Lubusz Voivodeship

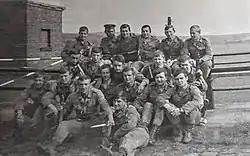
Polish Border Protection Troops in Olszyna in 1969

In 1701, the Kingdom of Prussia was established, which included Brandenburg-held Lubusz Land, and various areas were eventually gradually annexed by Prussia in the following centuries, starting with the south-eastern part of the current voivodeship in 1742, followed by eastern portions (western outskirts of Greater Poland) in 1793 (briefly regained by Poles in 1807–1815 as part of the short-lived Duchy of Warsaw), and the south-western part in 1815. Within Prussia and Germany the territory was divided between the provinces of Neumark/Brandenburg, South Prussia/Posen, and Silesia/Lower Silesia.